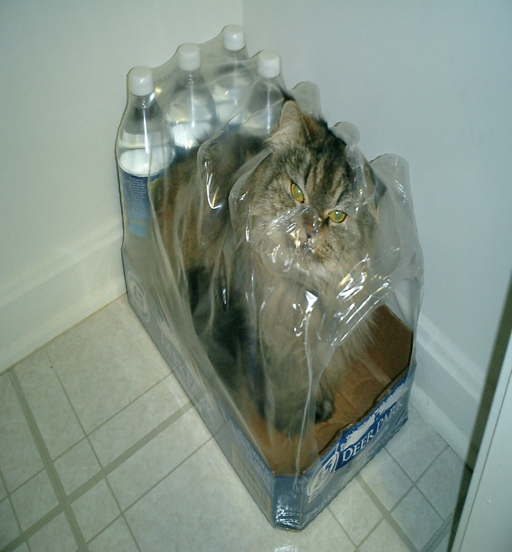
stock up on the essentials , like water and cats